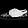
Label: Sneaker